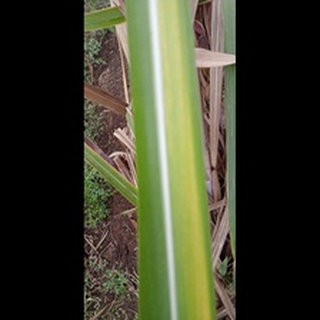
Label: sugarcane_yellow_leaf_disease